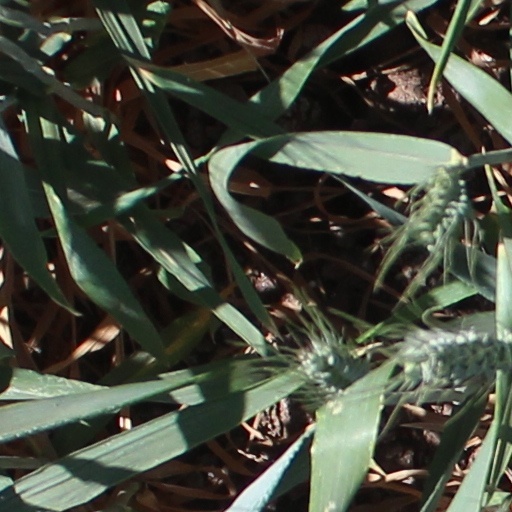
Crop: wheat